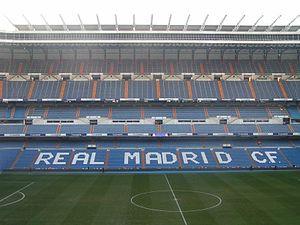
Stade Santiago Bernabeu Italiano: Estadio Santiago Bernabéu